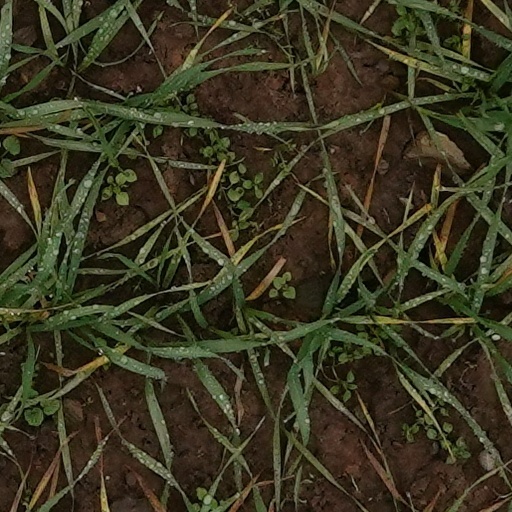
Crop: wheat